Ape and Super-Ape

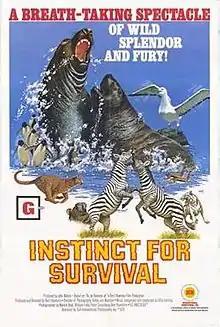
Film poster

Ape and Super-Ape is a 1972 Dutch documentary film directed by Bert Haanstra. It was nominated for an Academy Award for Best Documentary Feature.